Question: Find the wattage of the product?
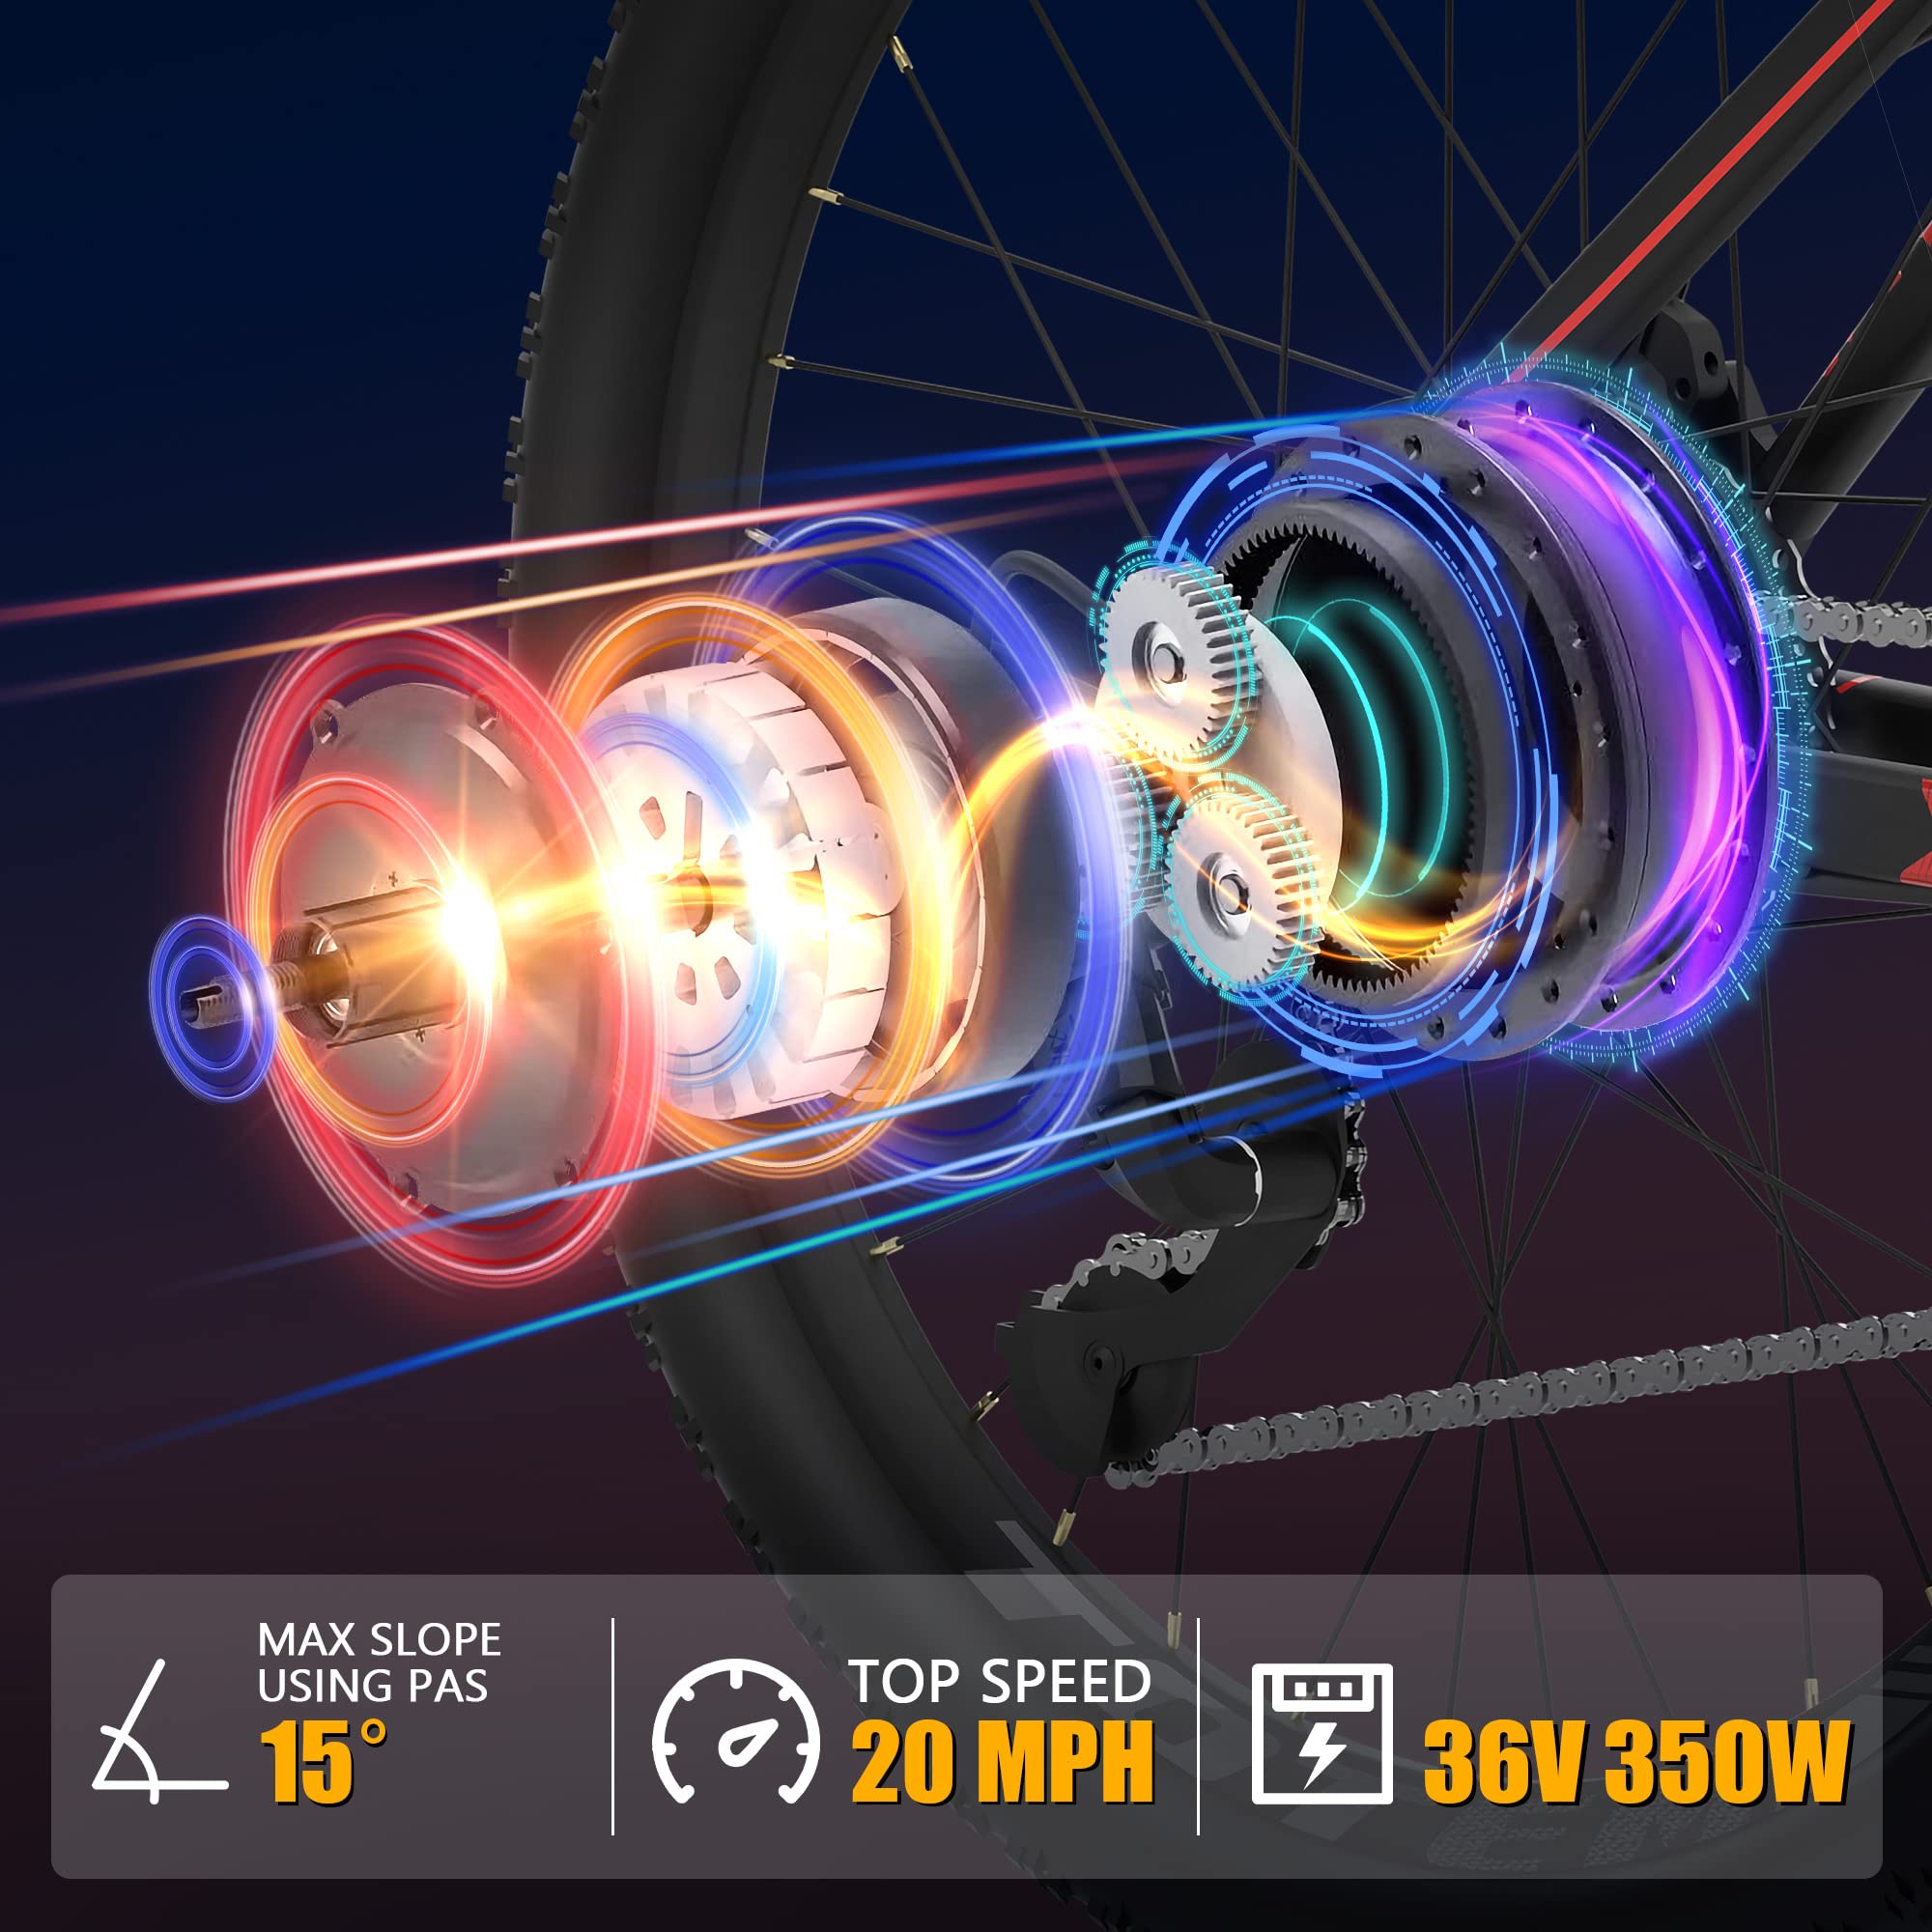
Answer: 350.0 watt